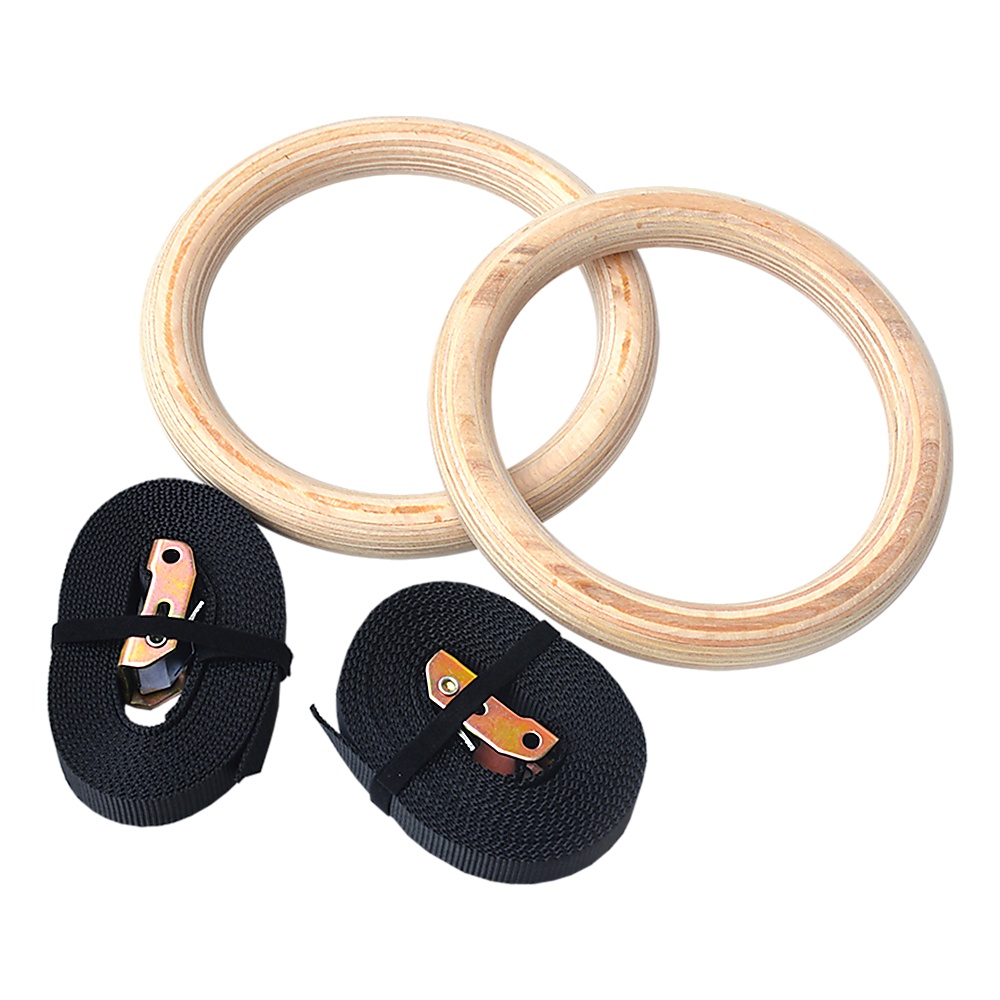
Wooden Gymnastic Rings Olympic Gym Strength Training
Train your strength, flexibility, and agility on these Olympic gymnastic rings. Whether you train for fitness or competition, these 28-millimetre wooden rings from Randy & Travis Machinery will ready you to surpass your goals. Easy for beginners to start on, these rings will give you a better grip than cheap plastic alternatives. They're lightweight, easy to adjust, and stable. Progress gradually as your skills improve. Other athletes may want to cross-train on these rings for pull-ups, general fitness, or toning for bodybuilding competitions. Physical therapists may also use rings, since they activate several muscles to do even the easiest exercises. Specifications: Ring diameter (pipe): 28 mm Webbing strap: 2.5 cm x 450 cm Material: High-quality wood (rings) and high-strength nylon (strap) Maximum load: 400 kg External ring diameter: 235 mm Included items: 2 wooden gymnastic rings, 2 high-strength webbing straps with quick-locking buckles. Note: COM (change of mind) Return Policy: The product must be unopened and in brand new condition, with the return to be organised by the customer. Once received and verified to be in the condition specified, refund is only of the item value minus 15% restocking fee (not including initial shipping). An additional return charge, which is same cost as that of initial shipping, will be deducted from the refund on returns due to delivery failure caused by customer error. For the health and safety of our staff and other customers, we are unable to accept returns of personal use items.
Brand: Fitness One
Category: Sporting Goods > Athletics > Gymnastics > Gymnastics Rings